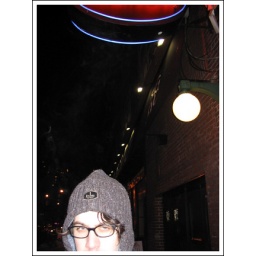
outside a crappy bar in the winter, wearing my favorite pete hat